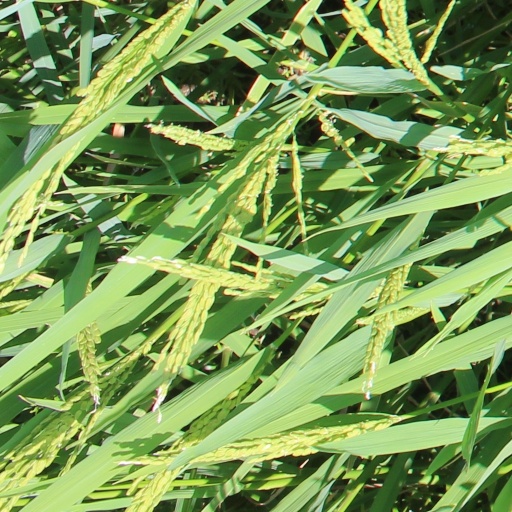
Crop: rice